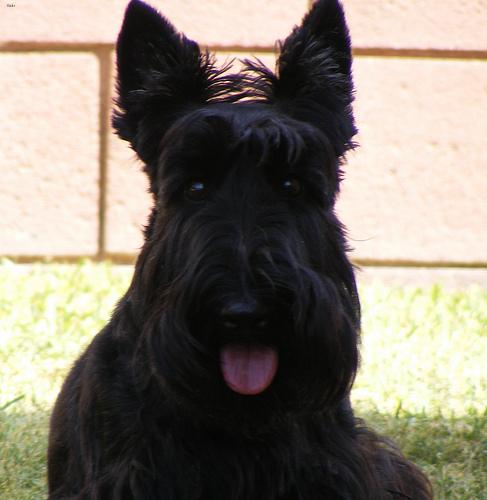
Breed: scottish terrier